The Junction Chronicles

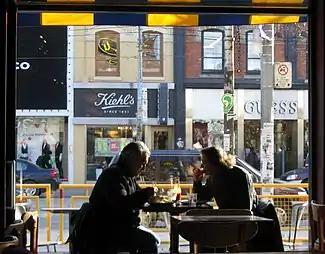
View of Queen West

In Namibia, Roberts struggles to find his way in isolation. Seth, whose cancer is advancing swiftly, is kidnapped by WJ, a musical prodigy who is unable to feel and who desperately wants to learn from Seth's special abilities.